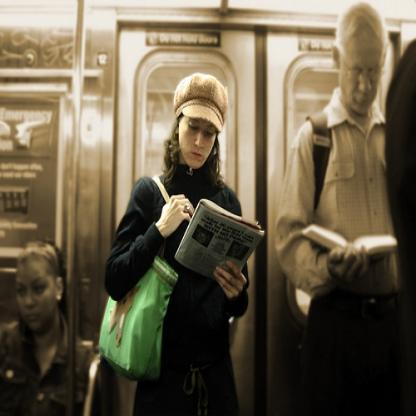
Scene: Indoor